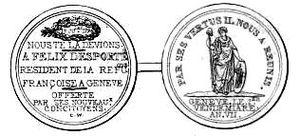
Nicolas-Félix Desportes, né le 5 août 1763 à Rouen et mort le 26 août 1849 à Paris, est un homme politique, diplomate et préfet français.